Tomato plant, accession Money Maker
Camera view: tilt-top (135 deg); turntable rotation: 300 degrees
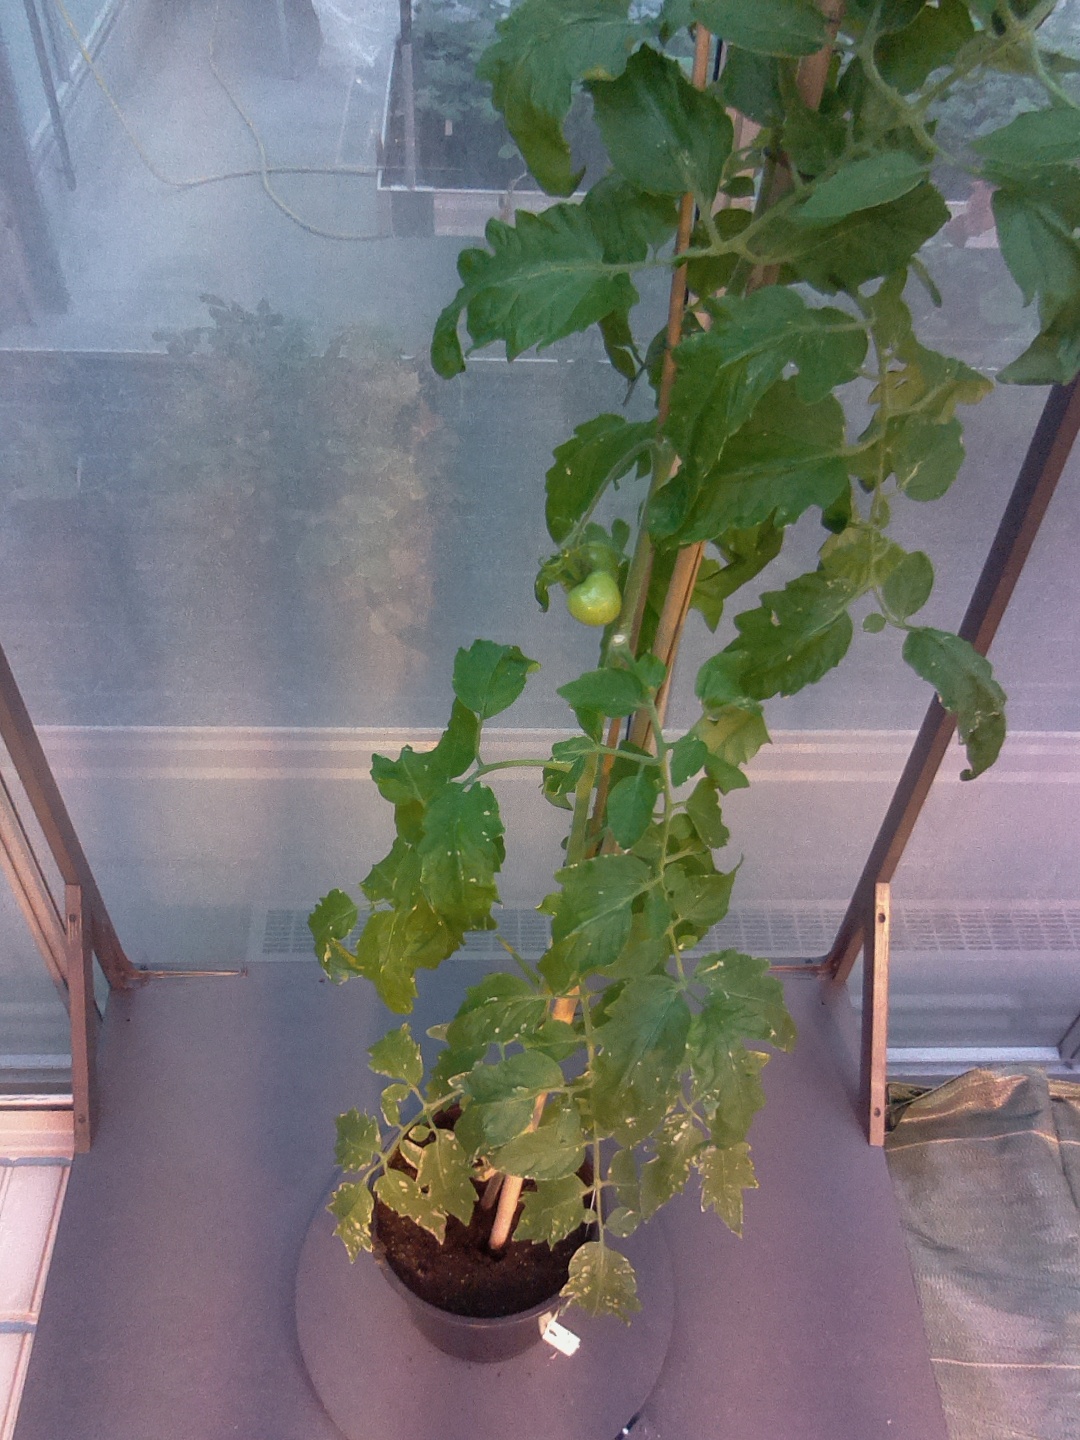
BBCH growth stage 74: 40%-50% of final fruit size